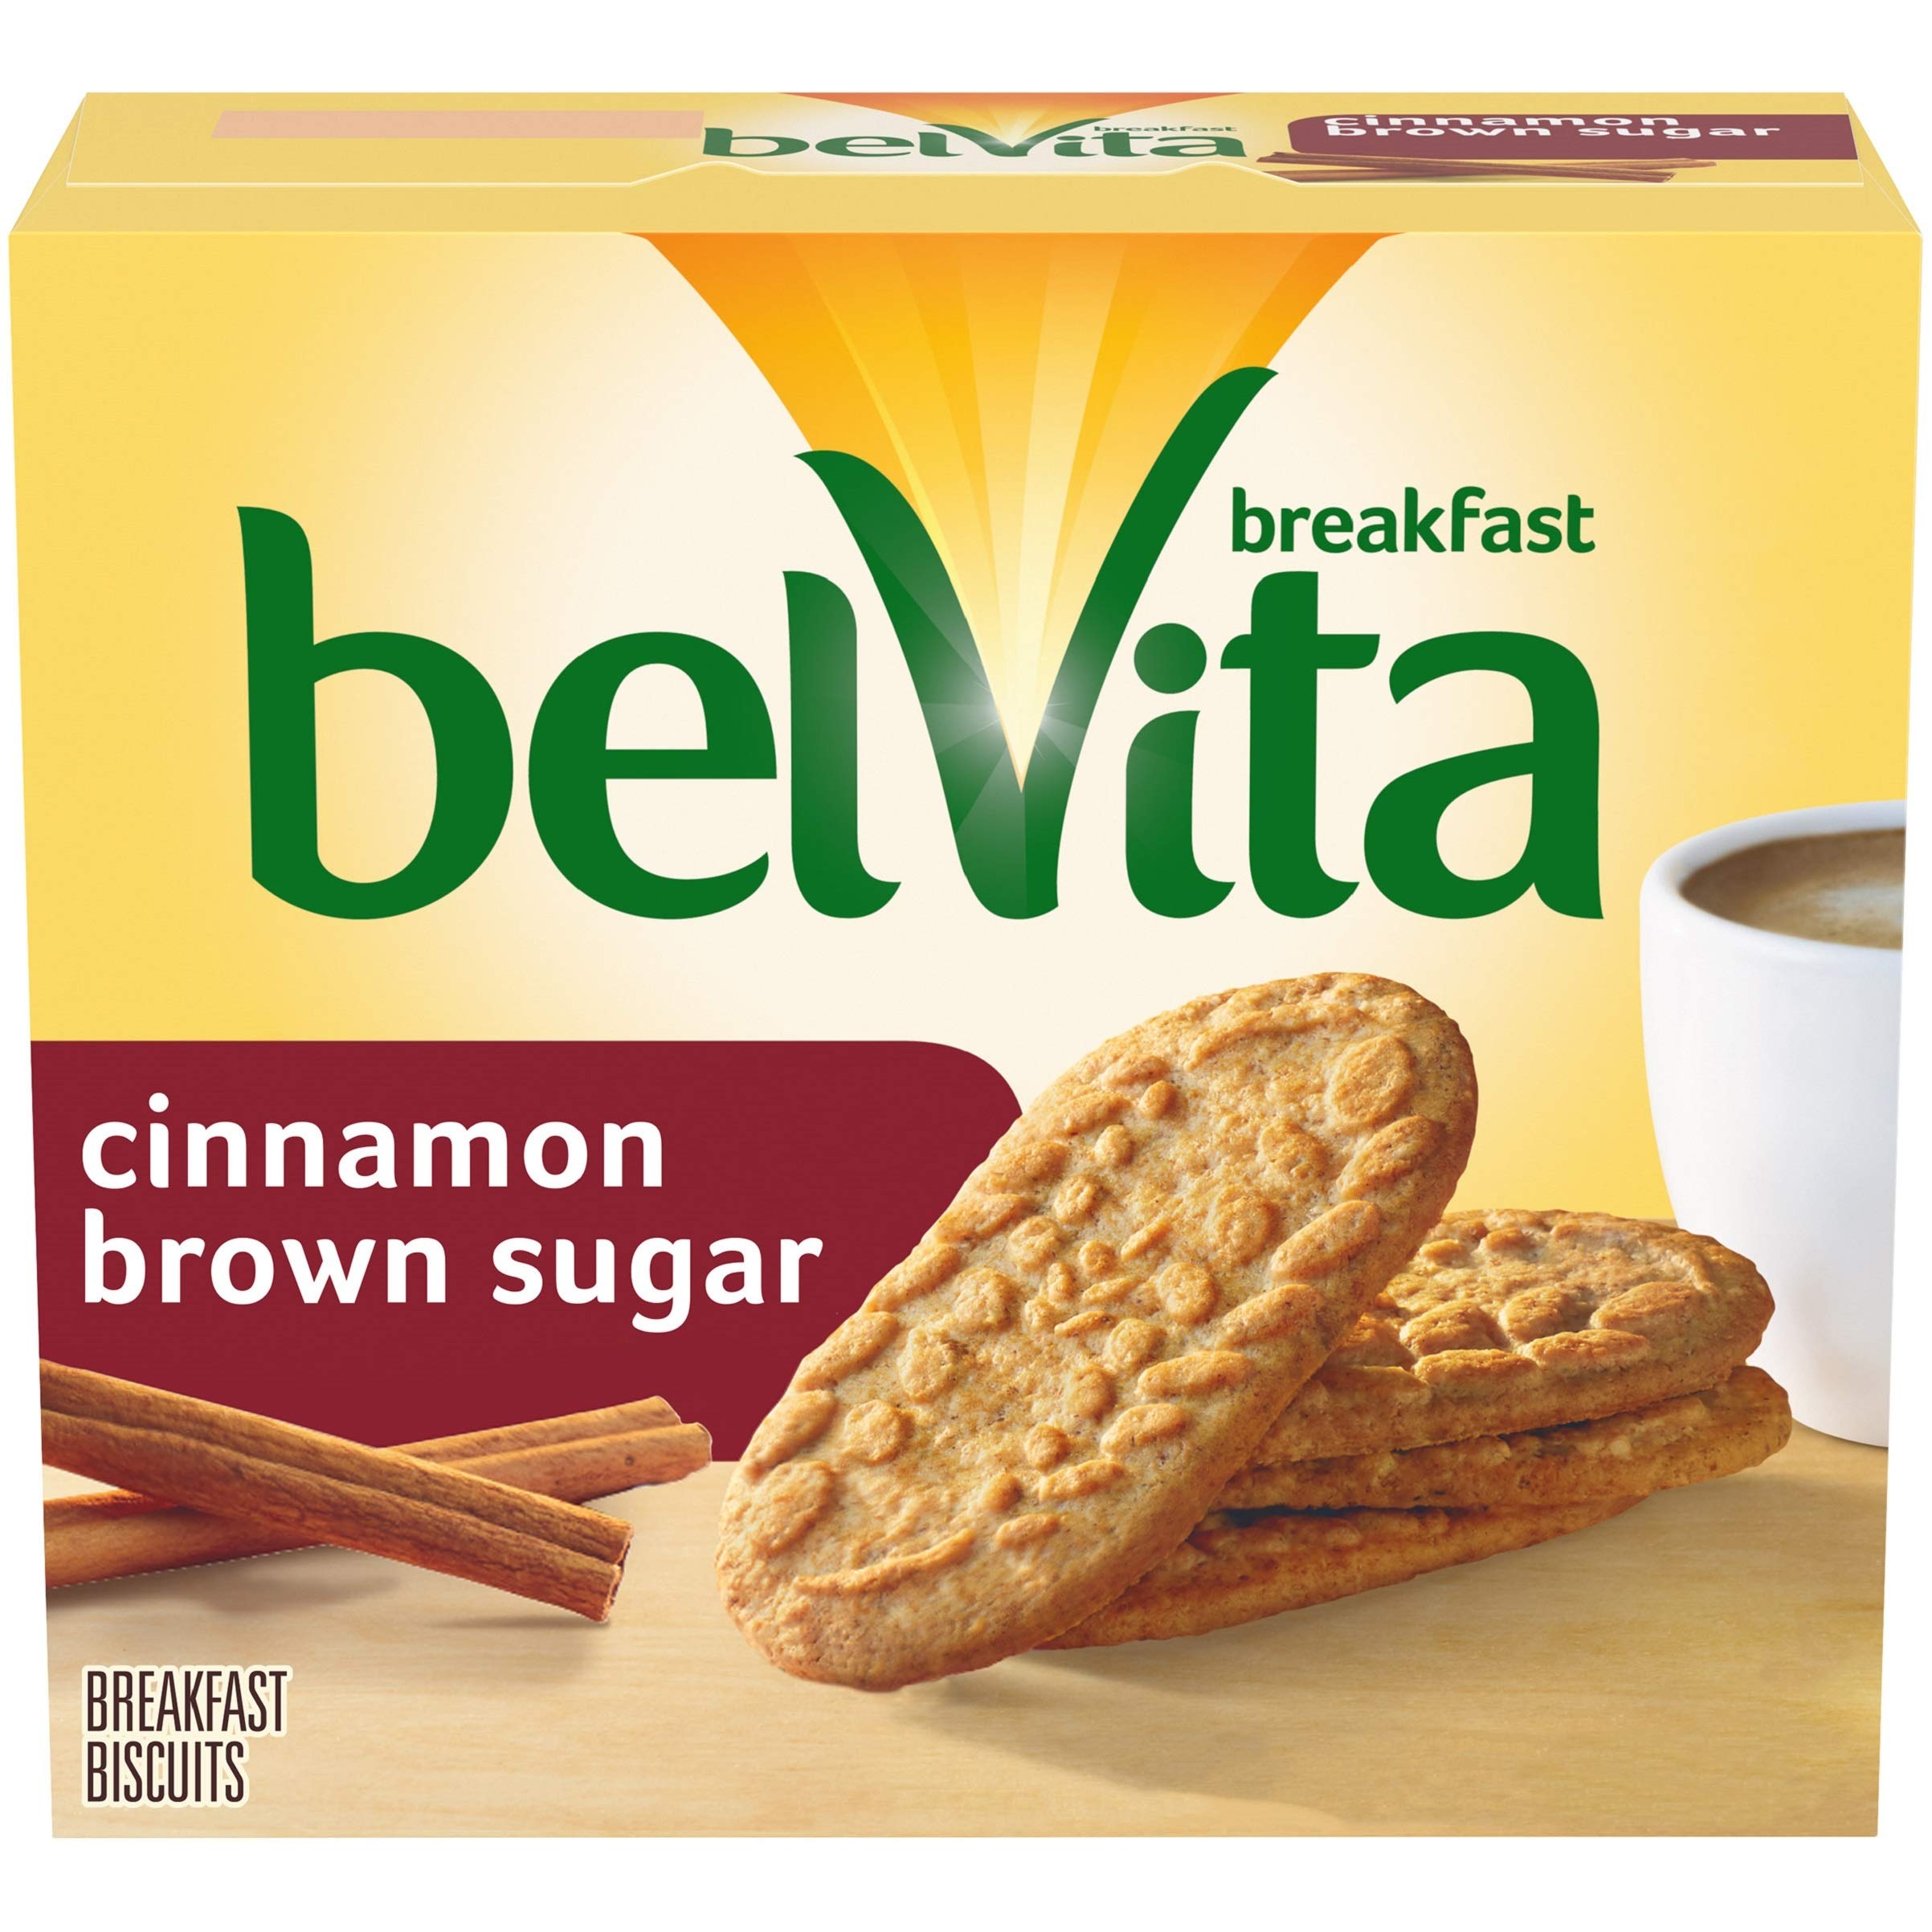
Item Name: belVita Cinnamon Brown Sugar Breakfast Biscuits, (4 Biscuits Per Pack) 1.76 Ounce (Pack of 5)
Bullet Point 1: Product Type:Cookie
Bullet Point 2: Item Package Dimension:15.417 cm L X20.726 cm W X30.911 cm H
Bullet Point 3: Item Package Weight:2.1 kg
Bullet Point 4: Country Of Origin: United States
Value: 8.8
Unit: Ounce

Price: 4.19